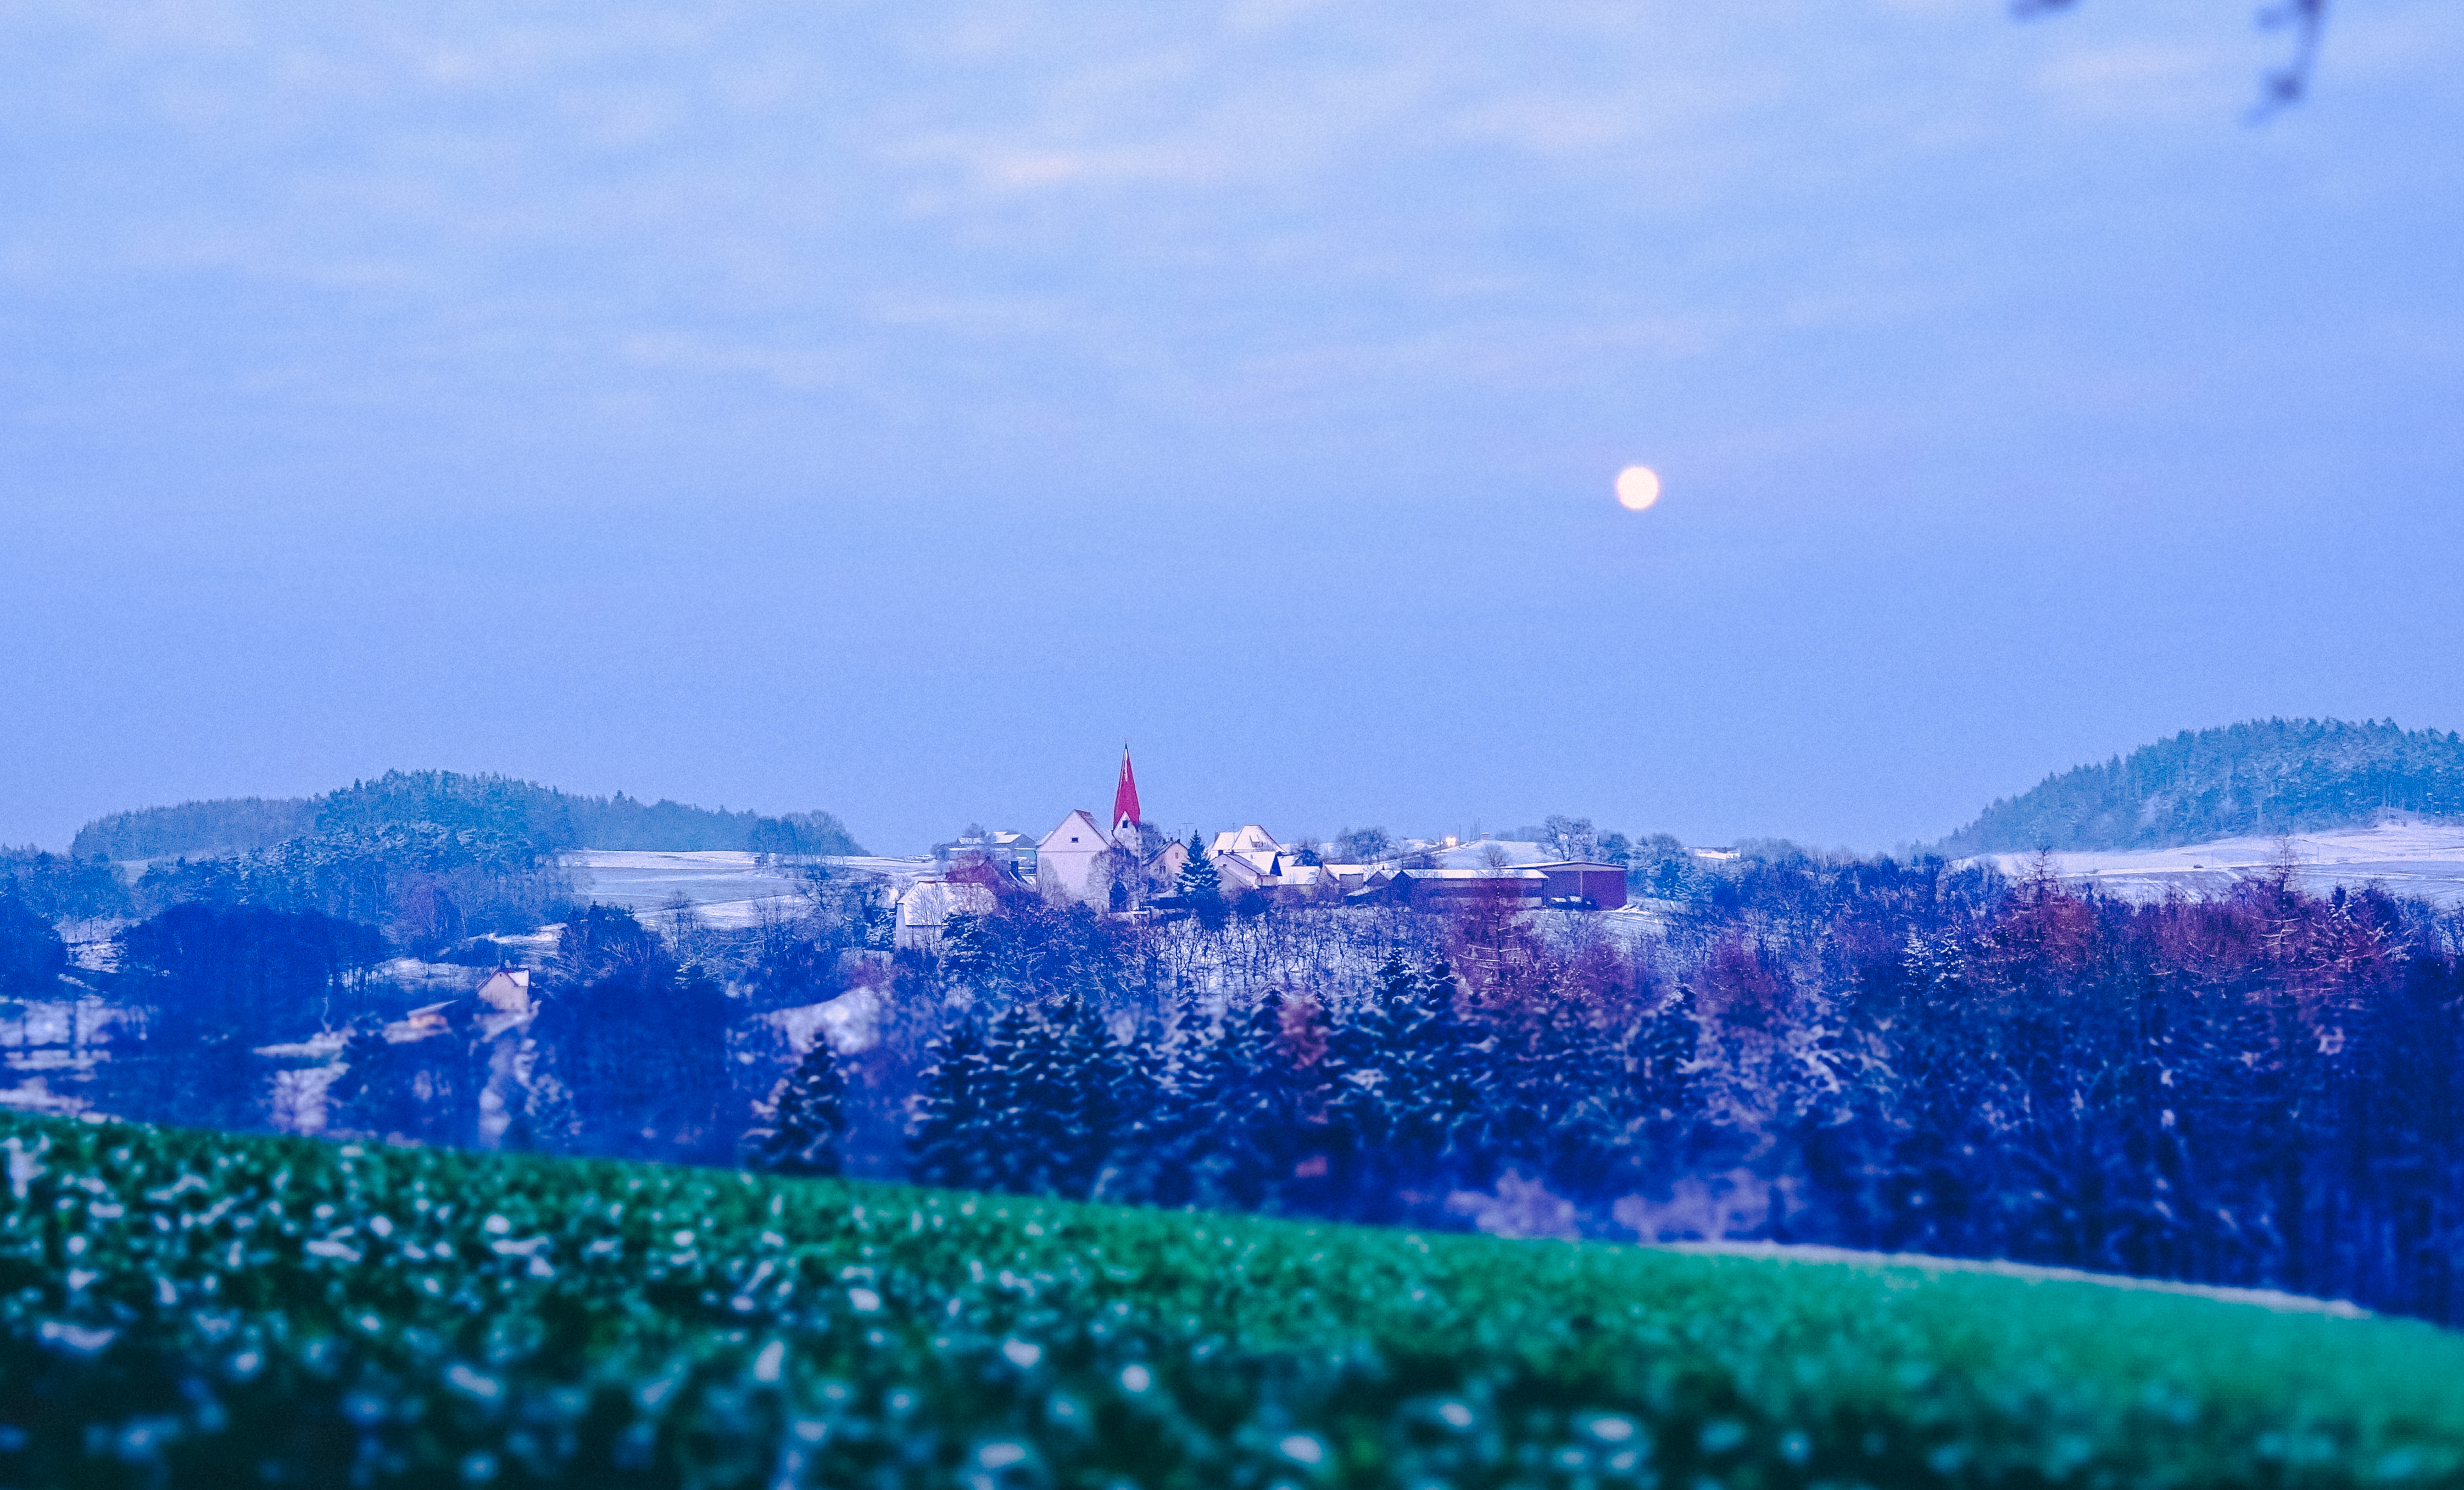
landscape, sea, nature, horizon, mountain, snow, winter, sky, skyline, vintage, retro, sunlight, morning, hill, flower, old, cityscape, dusk, europe, evening, weather, romance, romantic, church, moon, art, full, beauty, germany, deutschland, kirche, landschaft, kunst, school, bayern, bavaria, nice, upper, wetter, oberpfalz, amend, palatinate, gr n, sch nheit, vollmond, atmosphere of earth